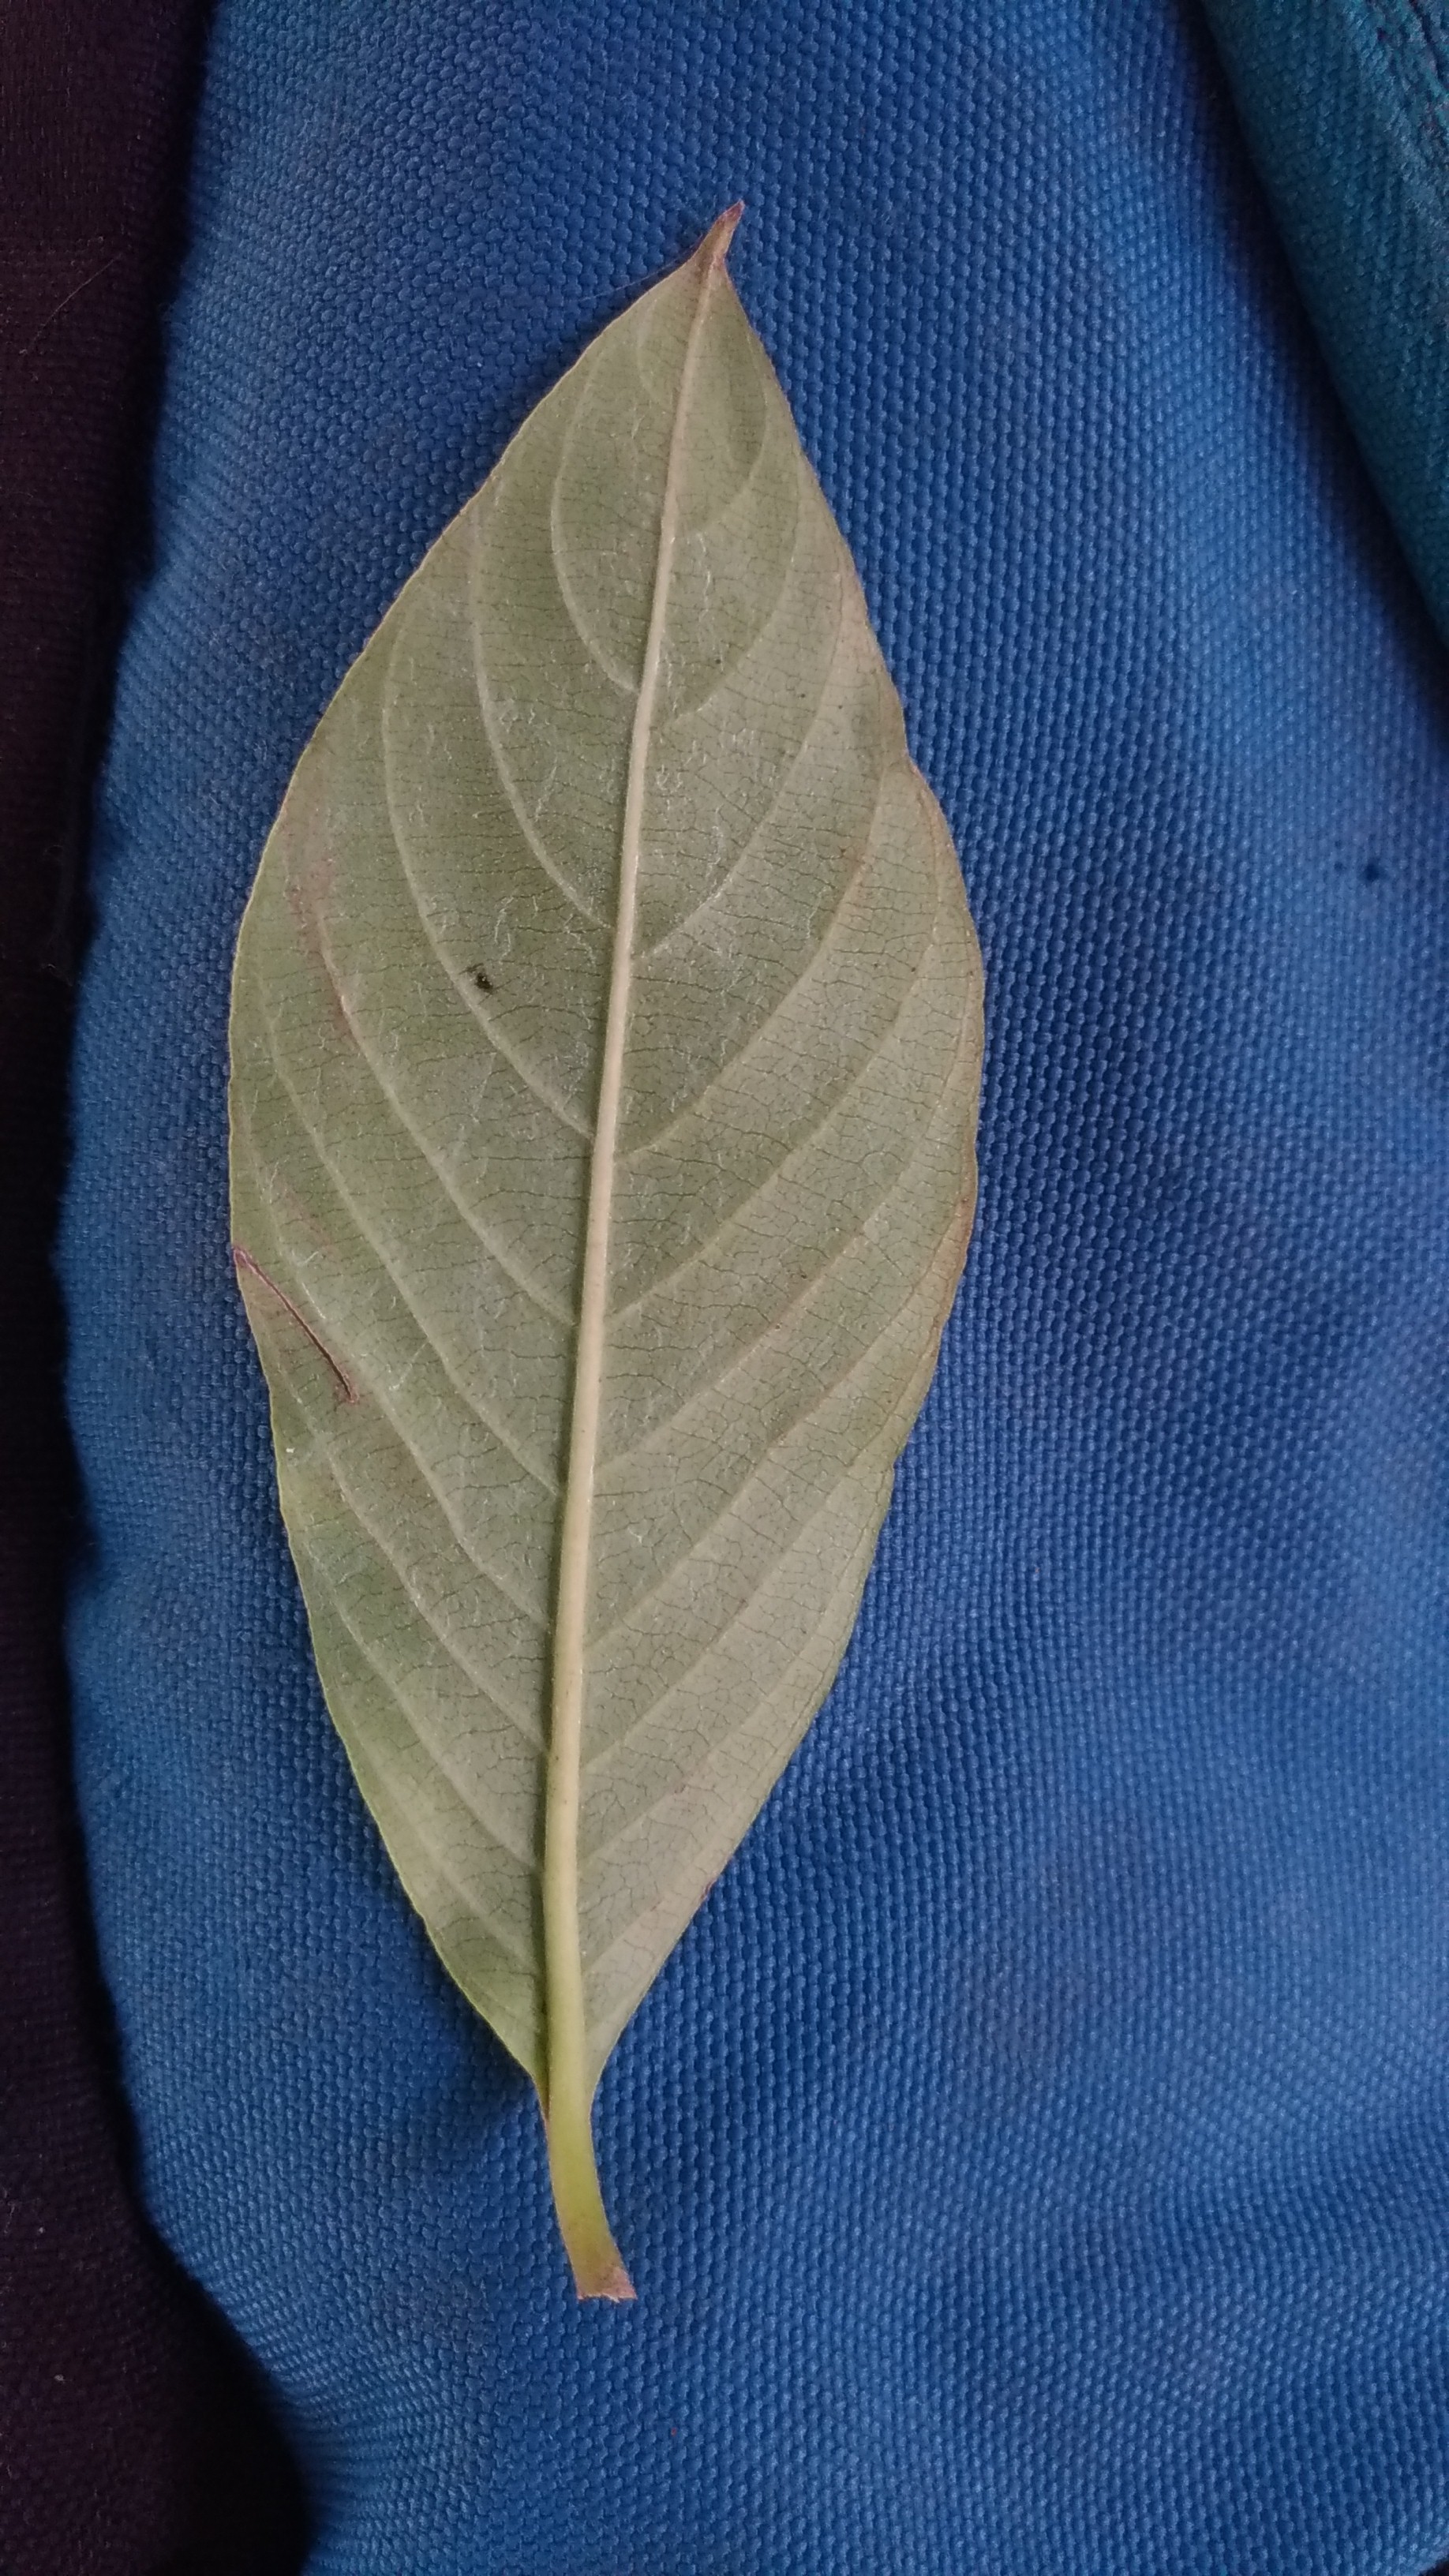
Plant: Malabar_Nut